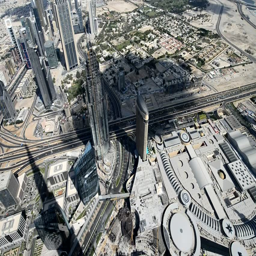
aerial skyline on a beautiful day